Akō, Hyōgo

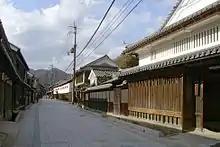
Main street in Sakoshi

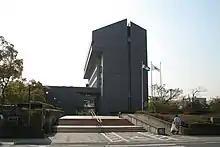
Akō City Hall

Akō is located in far southwestern Hyōgo Prefecture. The city is on the border of the Hyōgo and Okayama prefectures, which also divides the Kinki and Chūgoku areas. On each side of the border, ancient Harima and Bizen provinces, which are now Akō and Bizen cities, respectively (except for the former village of Fukukawa, now part of Akō but formerly belonging to Bizen Province), have cultivated their own cultures. Therefore, even at the present days, dialects are vastly different on the sides of the border. A traveller from west to east on the JR San'yō Main Line will notice that the dialect of passengers suddenly changes between Kamigori station in Hyogo prefecture and Mitsuishi station in Okayama prefecture. In Akō, people speak a type of the Kansai dialect whose intonation is however of the Tokyo type. The superset of the dialect spoken in Akō, called "Banshū-ben", is known as one of the harshest-sounding dialects. The Chikusa River flows through the center of the city, providing the moat of Akō Castle with water through a branch, Kariya River. The central part of the city around the castle has been built on the alluvial plain of Chikusa River. Parts of the city are within the borders of the Setonaikai National Park.